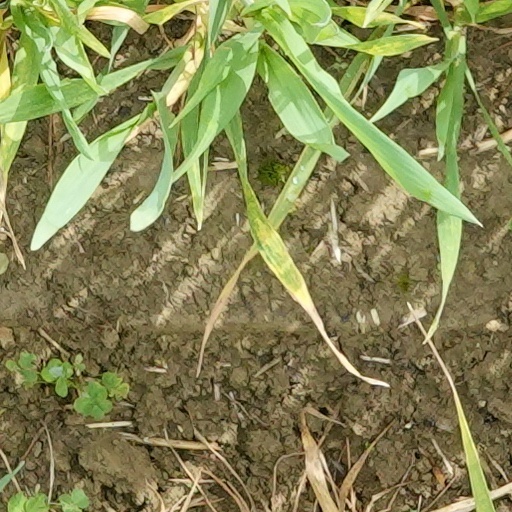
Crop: wheat